Klosters Platz railway station

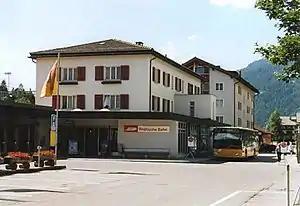
The station building in 2003

Klosters Platz railway station (formerly Klosters railway station) is located in the municipality of Klosters-Serneus in the district of Prattigau/Davos in the Swiss canton of Graubünden. It is the main Rhaetian station in the village of Klosters on the Landquart–Davos Platz railway (not to be confused with the second station in Klosters on this line, the smaller Klosters Dorf railway station) and is the northern end of the Vereina Tunnel. The Vereina car shuttle service operates from the nearby station of .